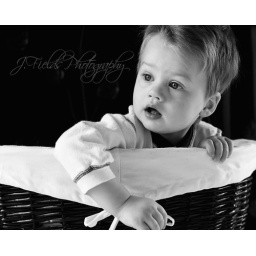
boy in basket